Lani Hall

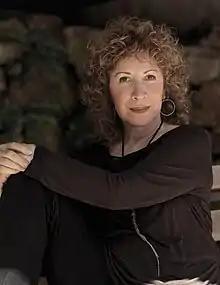
Hall in 2012

Lani Hall (born November 6, 1945) is an American singer. From 1966 to 1971, she performed as lead vocalist for Sérgio Mendes & Brasil '66. In 1972, Hall released her first solo album, "Sun Down Lady". She may be best known, however, for providing the most recognizable (female) face and (female) vocal signature sound to Sérgio's group during her tenure there, and for her rendition of the theme song to the 1983 James Bond film "Never Say Never Again", with its accompanying video, in which she prominently appears. In 1986, she was awarded her first Grammy for "Es Fácil Amar", as "Best Latin Pop Performance".